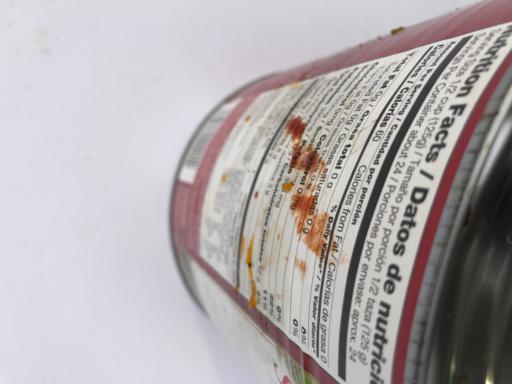
Waste category: metal